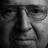
Emotion: neutral